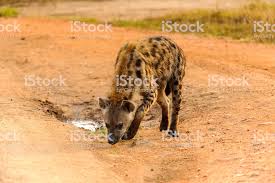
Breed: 211-n000025-African_hunting_dog